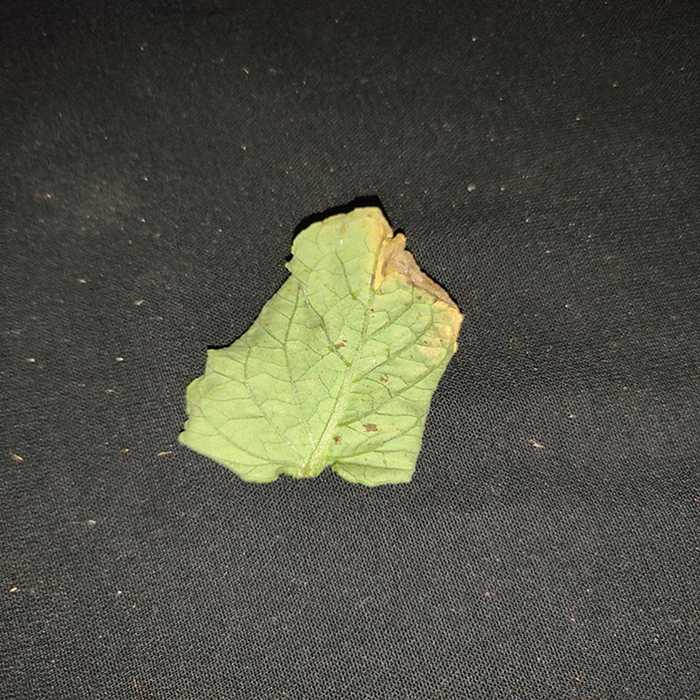
Plant: Tomato
Label: Tomato Bacterial spot